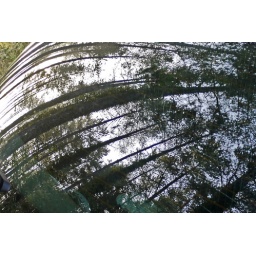
Reflections in car window